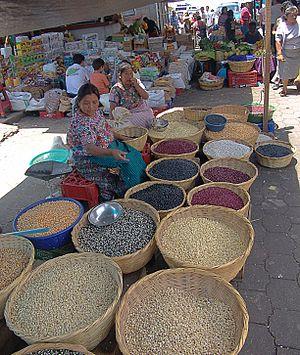
Le Haricot, ou Haricot commun, est une espèce de plantes annuelles de la famille des Fabaceae, du genre Phaseolus, couramment cultivée comme légume ou légumineuse. On en consomme soit le fruit, haricot vert ou « mange-tout », soit les graines, riches en protéines. Le terme « haricot » désigne aussi ces parties consommées, les graines ou les gousses.